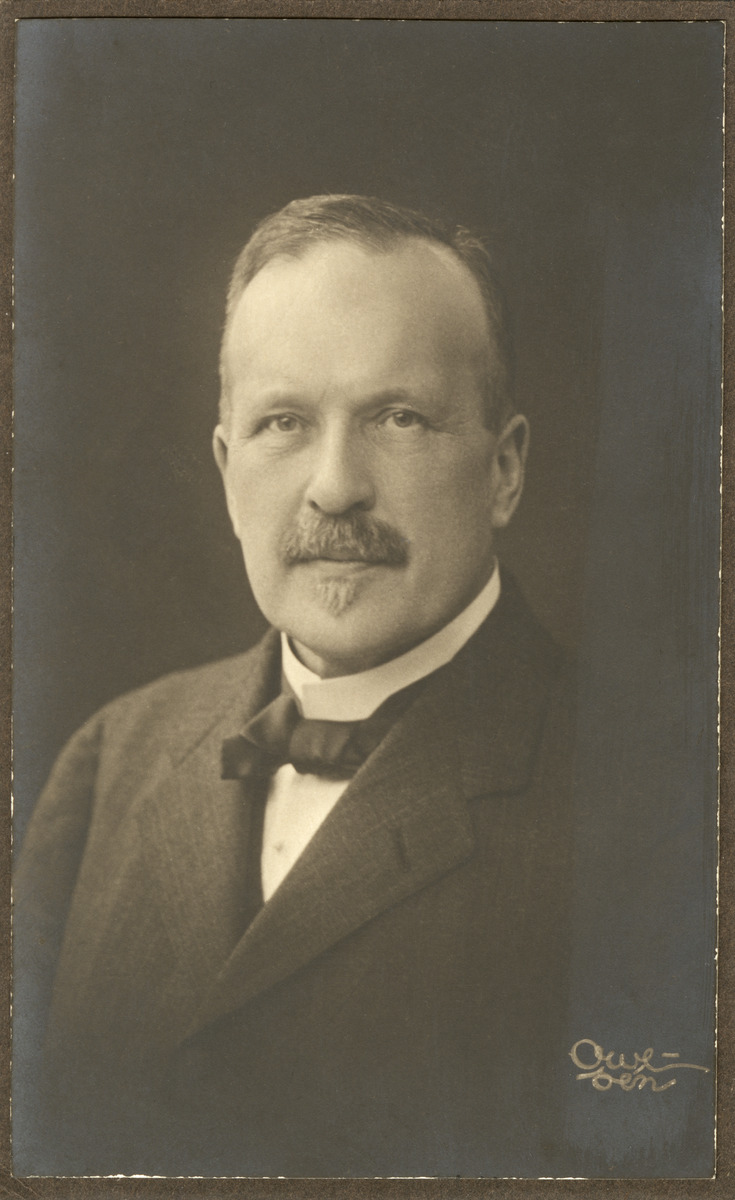
Emil Schybergsonin 60-vuotiskuva (täytti 60 v 6
sisällön kuvaus: Emil Schybergsonin 60-vuotiskuva (täytti 60 v 6.1.1916).  Emil Schybergson, pankkimies ja poliitikko, v:sta 1906 v:een 1920 (kuolemaansa) asti Suomen Hypoteekkiyhdistyksen toimitusjohtaja. Hän oli 1910-luvulla kehittämässä Kulosaaren

huvilakaupunki

-yhdyskuntaa. mustavalkoinen
Kuvaaja: Ovesén, valokuvaaja
Ajankohta: kuvausaika 1916 alkupäivät viimeistään
Paikka: Suomi, Uusimaa, Helsinki, Helsinki
Aiheet: Schybergson, Emil, pankkiala, toimitusjohtajat, poliitikot, solmukkeet, parta, viikset